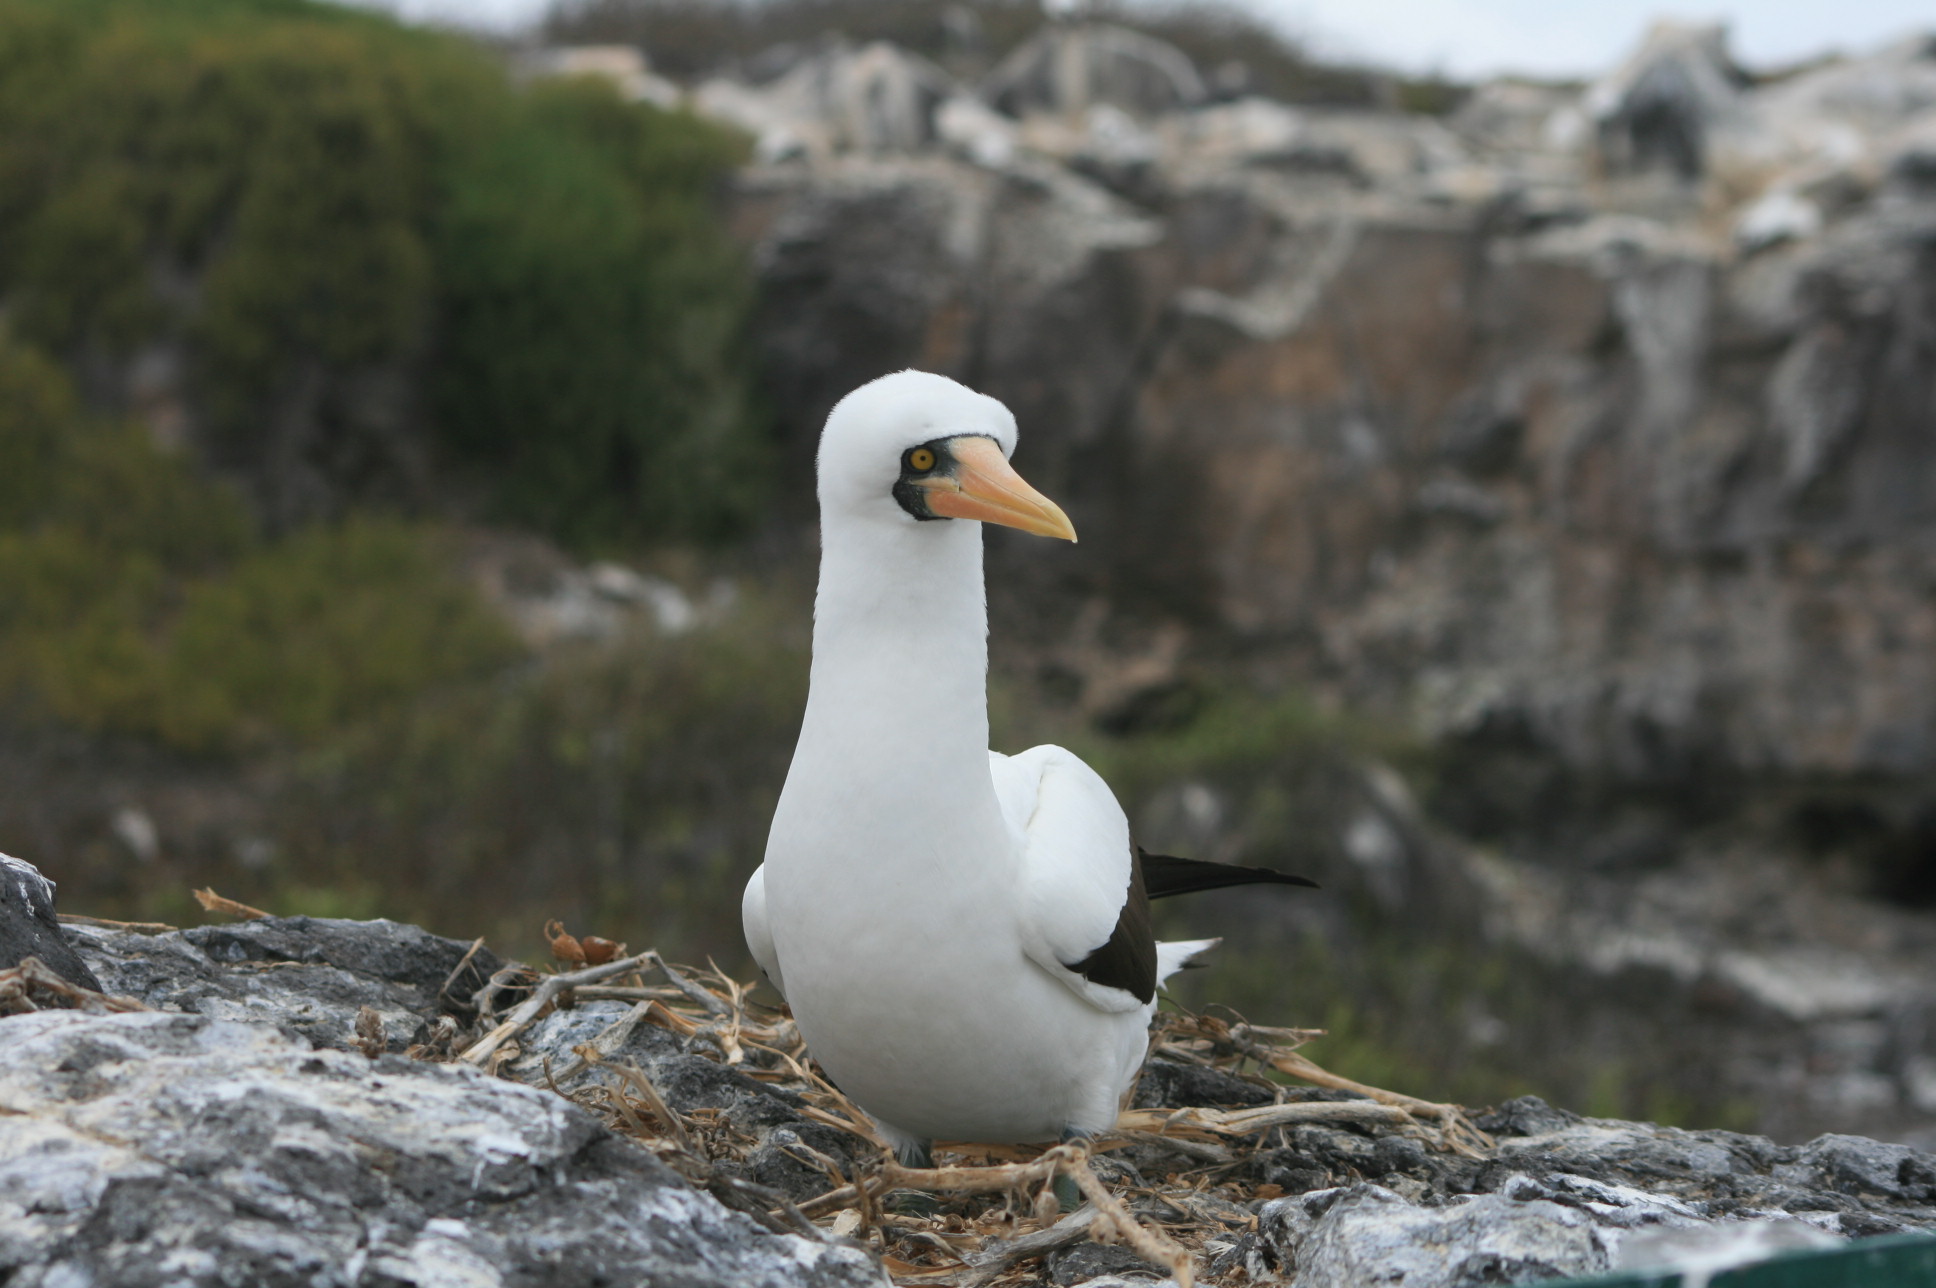
galapagos, bird, beak, albatross, western gull, seabird, suliformes, gannet, northern gannet, gull, european herring gull, wildlife, water bird, rock, terrain